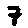
Label: 7